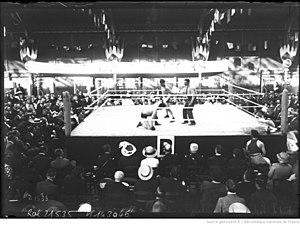
Match de boxe entre Charles Ledoux et Digger Stanley à Dieppe le 23 juin 1912.
Charles Ledoux est un boxeur français né le 27 octobre 1882 à Pougues-les-Eaux dans la Nièvre et mort le 21 mai 1967. Champion de France et d'Europe en poids coqs et en poids plumes, il est l'un des premiers boxeurs professionnels français à combattre à l'étranger. Détendeur du record de victoires obtenues avant la limite, il est membre de l'International Boxing Hall of Fame depuis 2014.